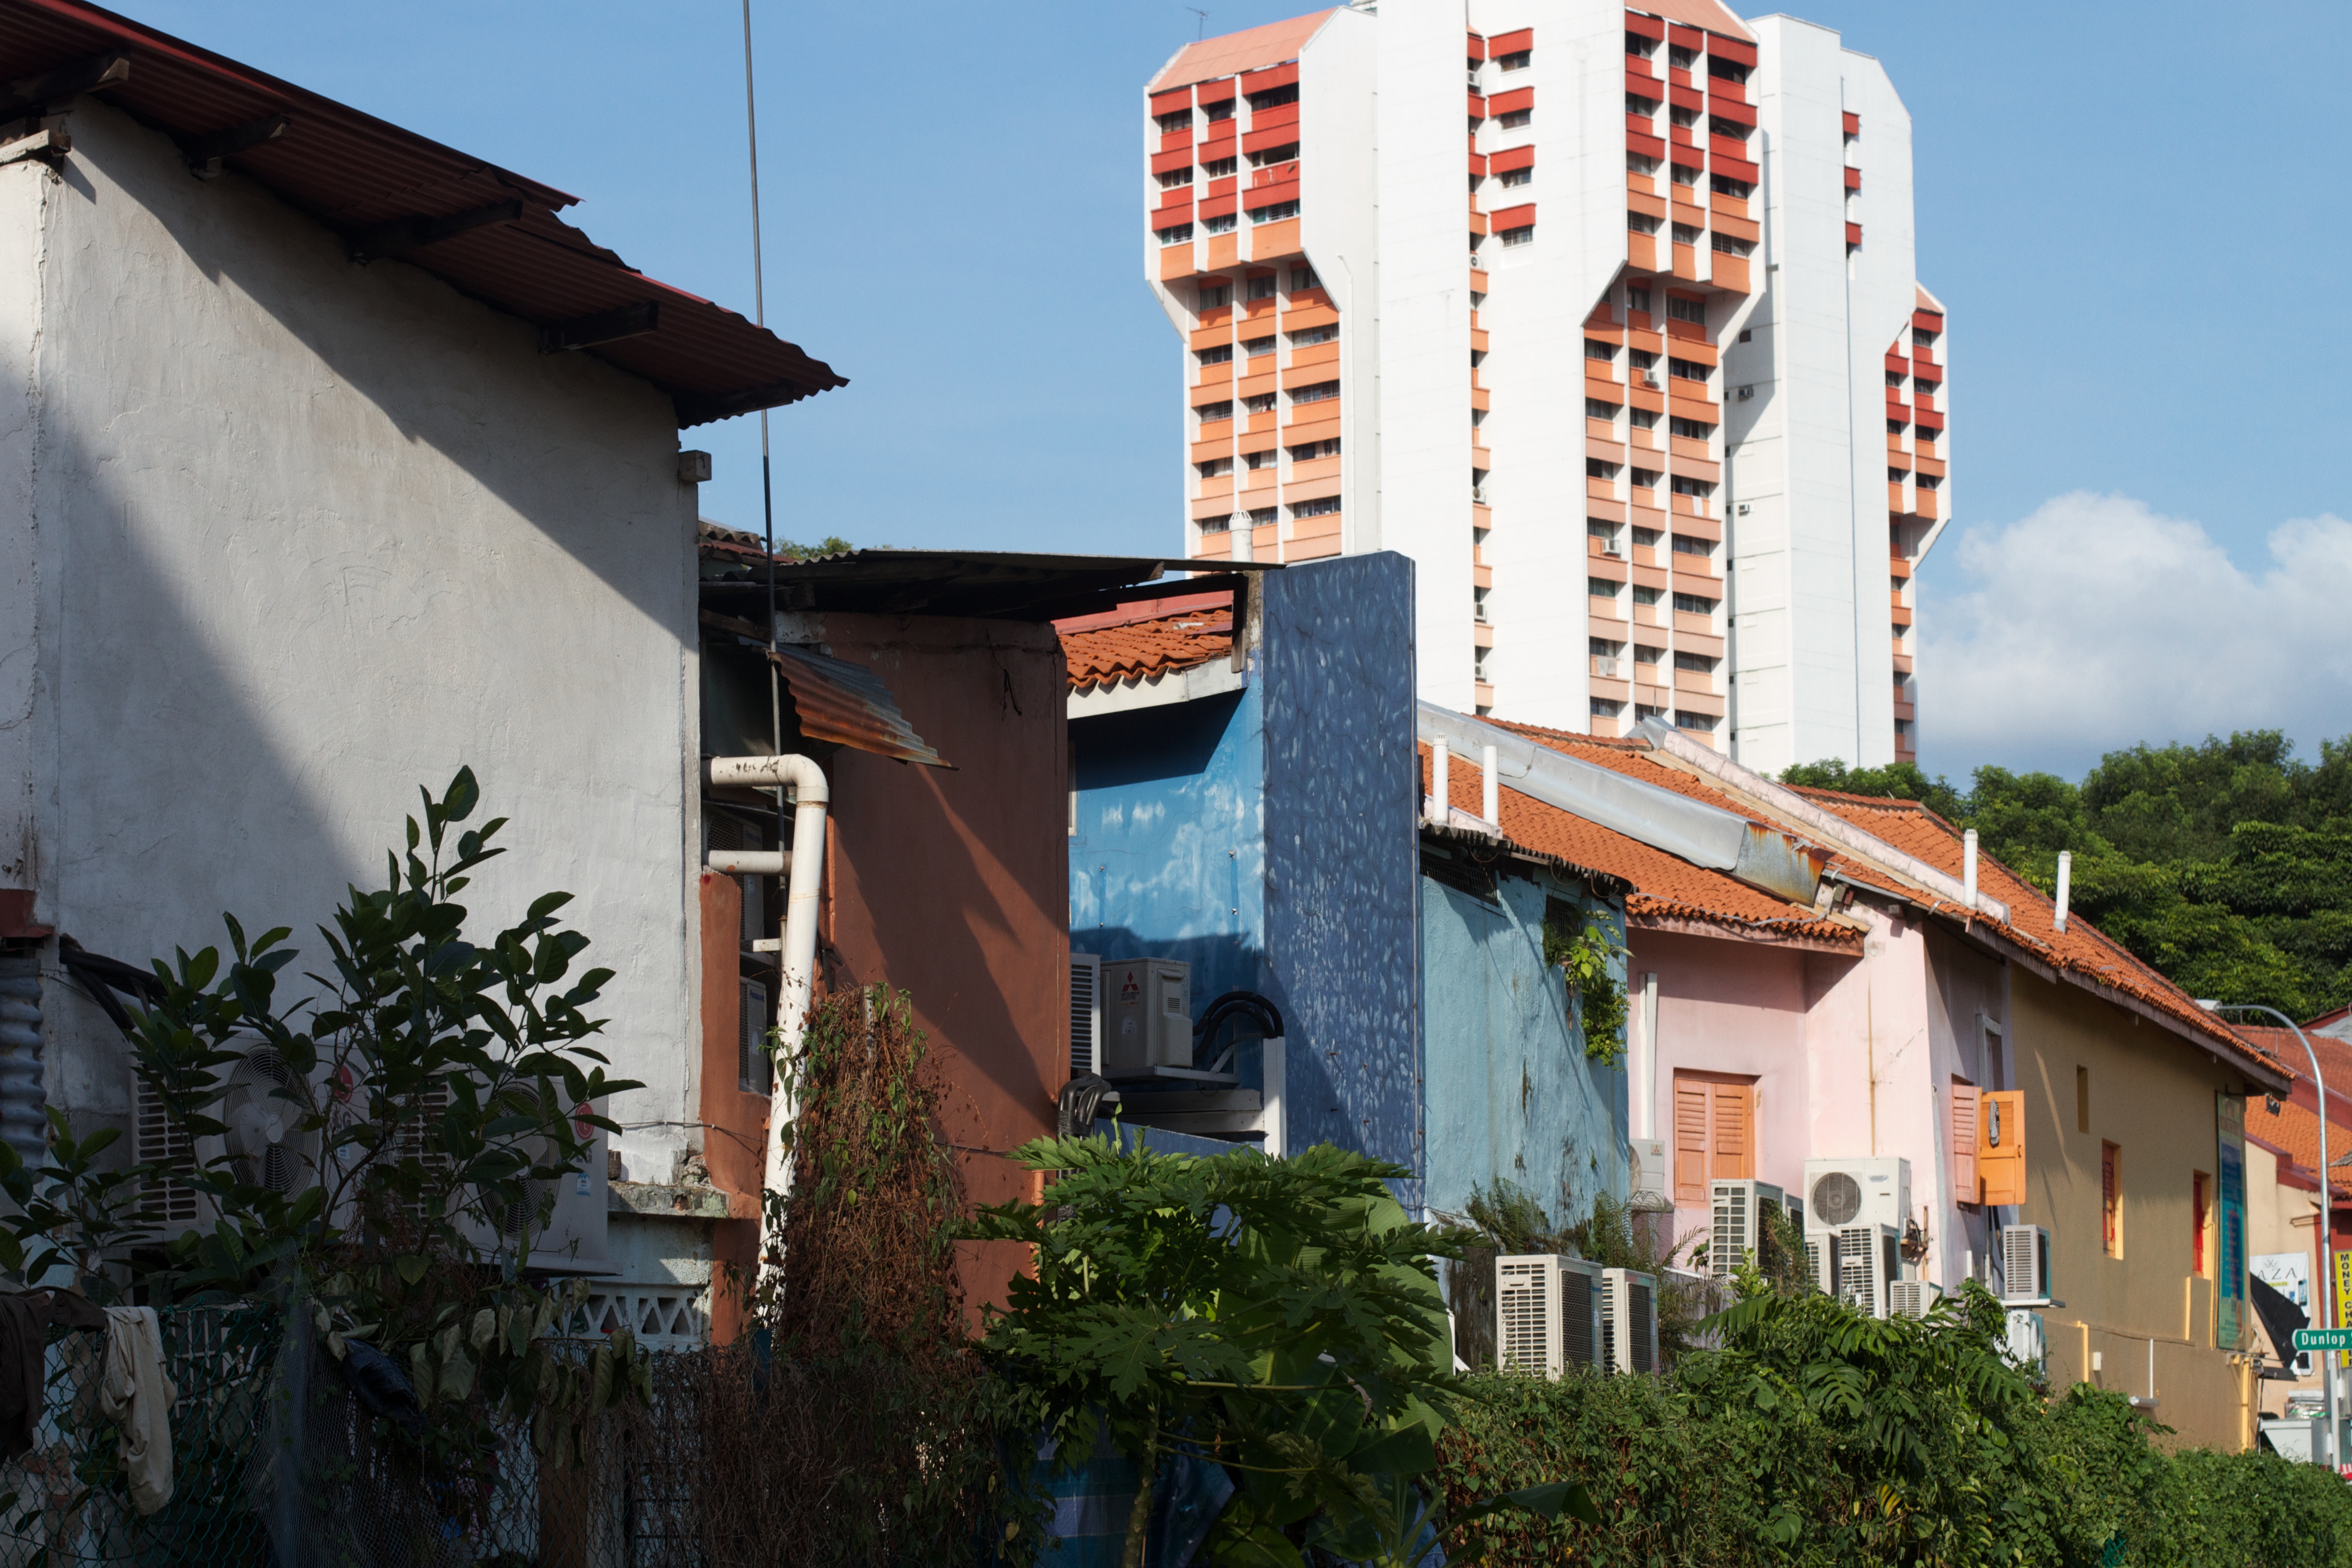
architecture, house, town, building, city, home, downtown, facade, tower block, neighbourhood, urban area, residential area, human settlement